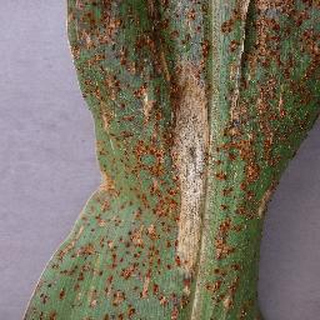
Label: corn_northern_leaf_blight